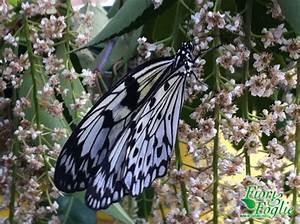
butterfly